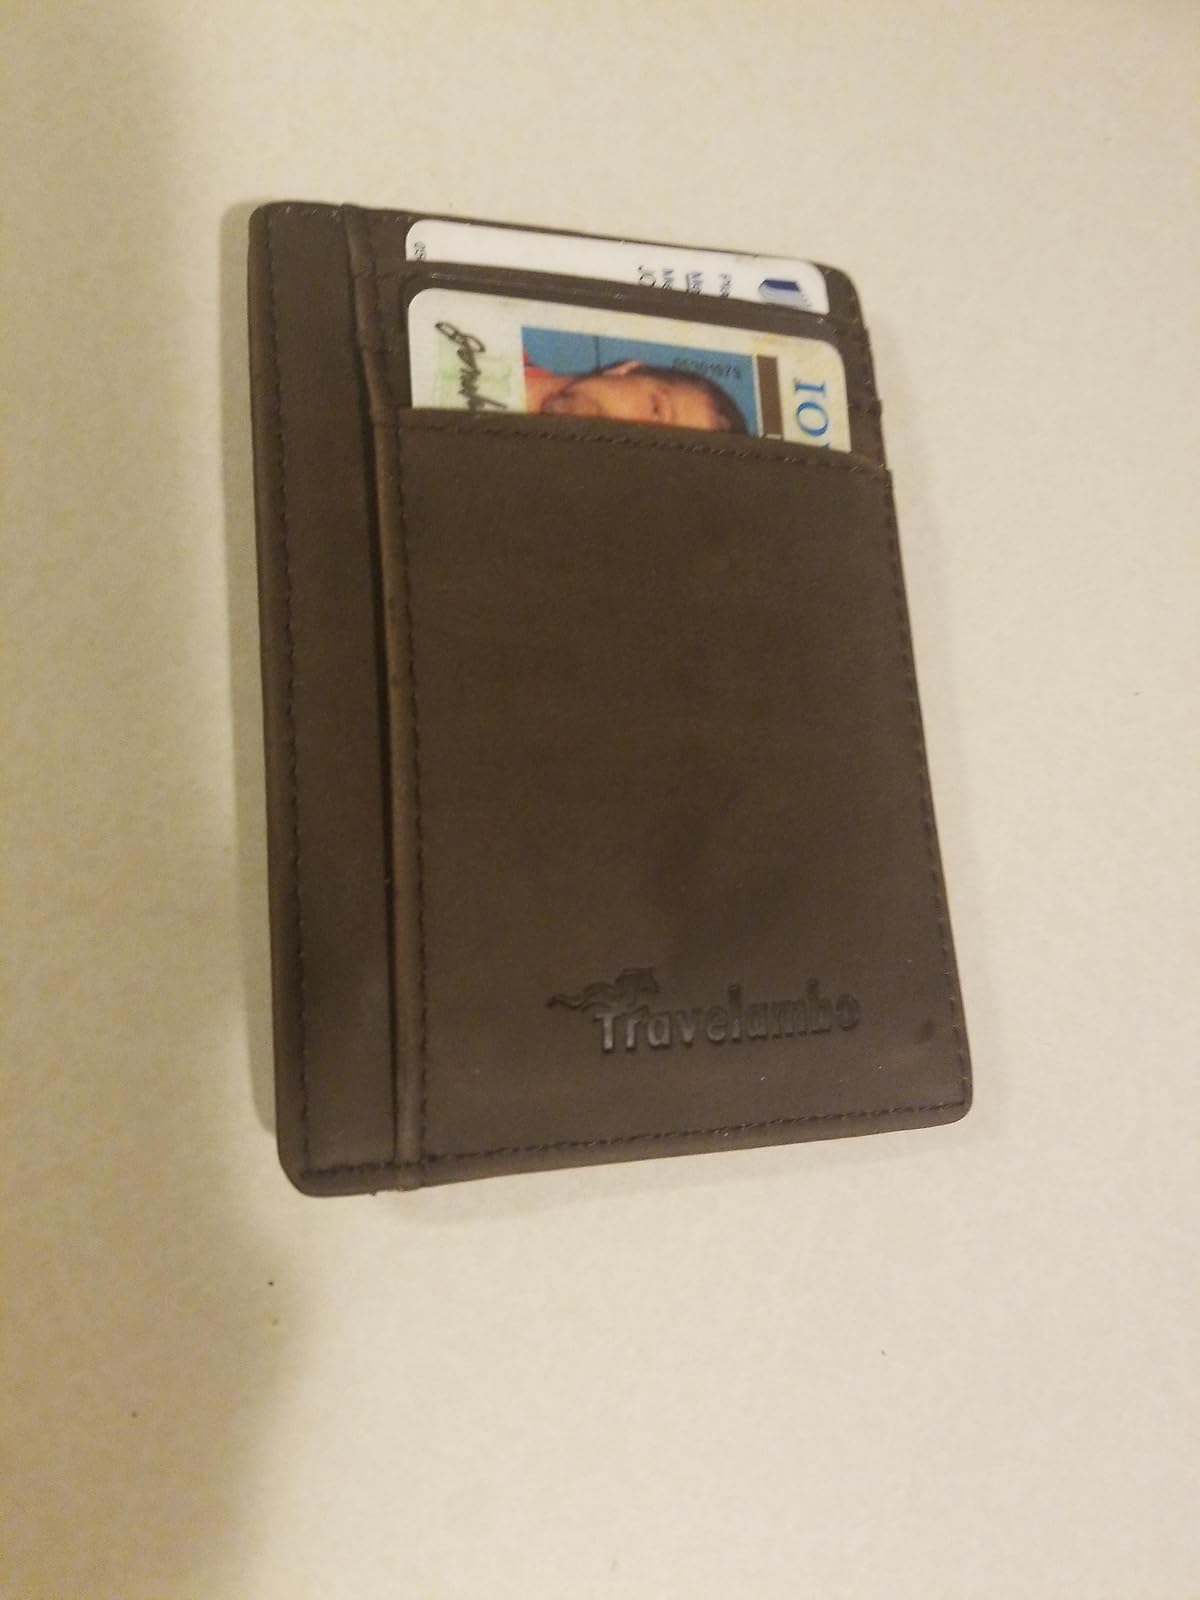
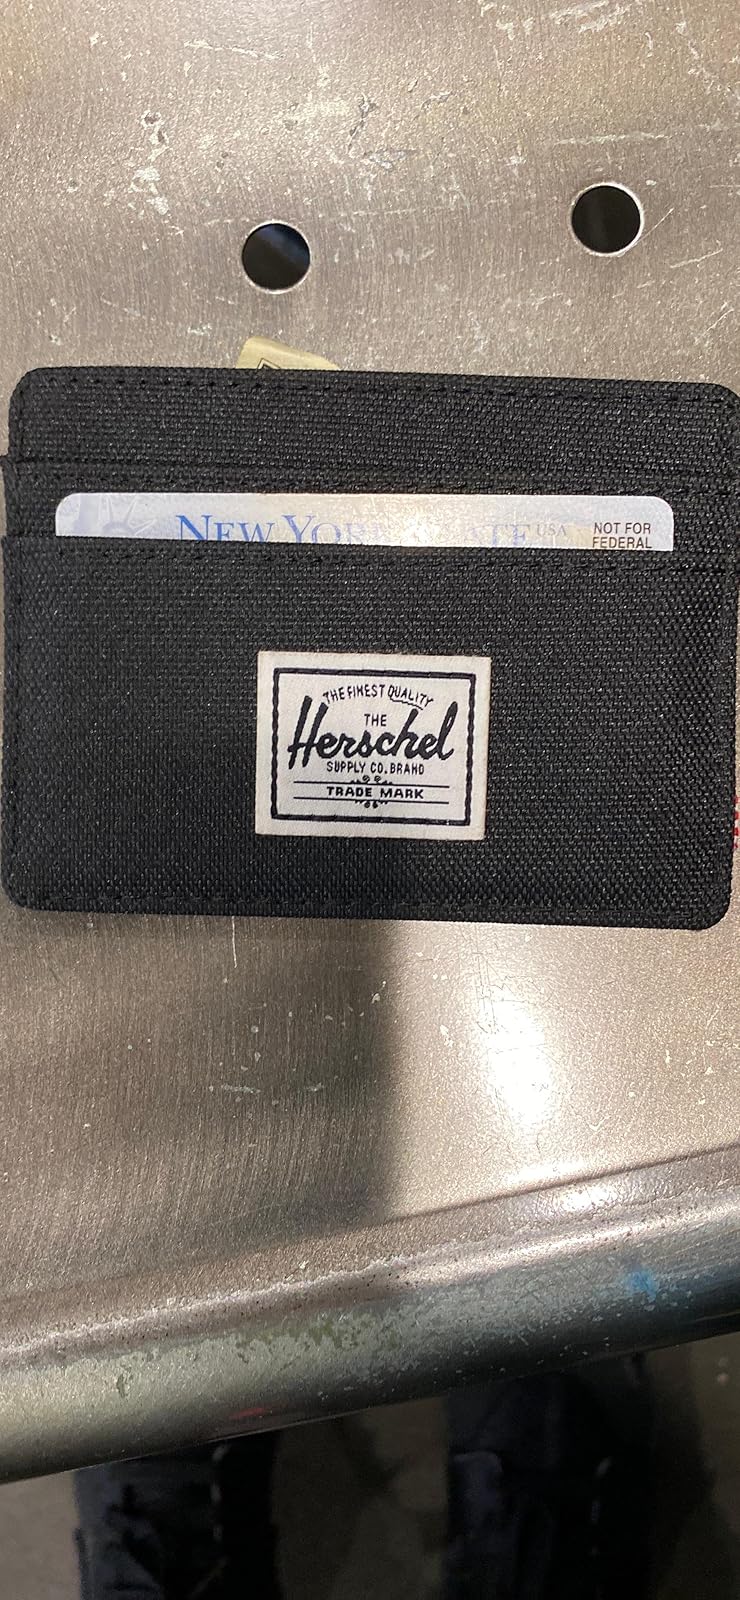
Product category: accessories_wallet
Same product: no